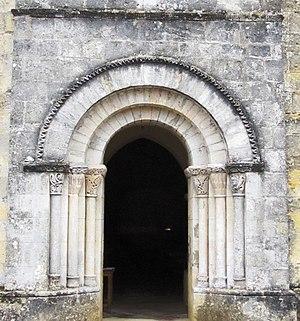
portail roman de l'église de Coimères
Coimères est une commune du Sud-Ouest de la France, située dans le département de la Gironde en région Nouvelle-Aquitaine.